Jiara

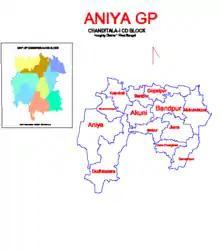
Map of Aniya GP

As per 2011 Census of India Jiara had a population of 1,150, of which 579 (50%) were males and 571 (50%) females. Population below 6 years was 125. The number of literates in Jiara was 841(82.05% of the population over 6 years).